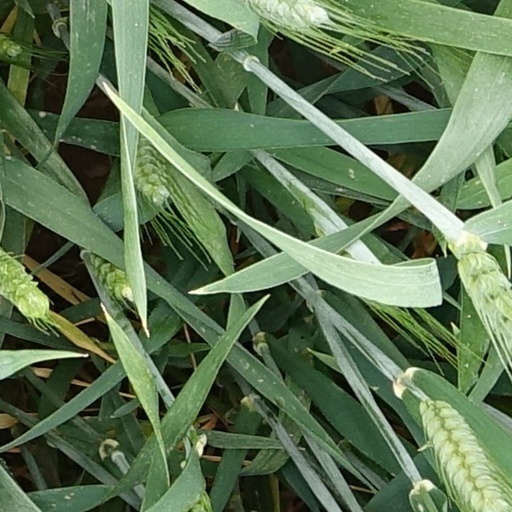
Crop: wheat